Pachynoa xanthochyta

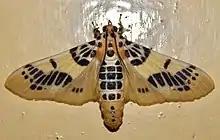

Pachynoa xanthochyta is a moth in the family Crambidae. It was described by Turner in 1933. It is found in Australia, where it has been recorded from Queensland and Asia (including Bhutan).